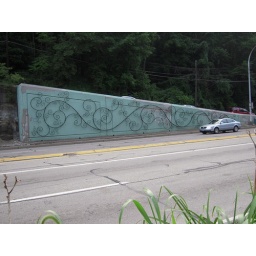
This is on a retaining wall in the South Hills. Look at the car for the scale.